National Computational Infrastructure

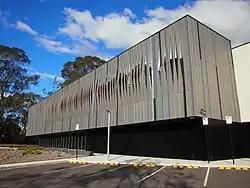
The National Computational Infrastructure building at the Australian National University in 2013

The National Computational Infrastructure (NCI or NCI Australia) is a high-performance computing and data services facility, located at the Australian National University (ANU) in Canberra, Australian Capital Territory. The NCI is supported by the Australian Government's National Collaborative Research Infrastructure Strategy (NCRIS), with operational funding provided through a formal collaboration incorporating CSIRO, the Bureau of Meteorology, the Australian National University, Geoscience Australia, the Australian Research Council, and a number of research-intensive universities and medical research institutes.